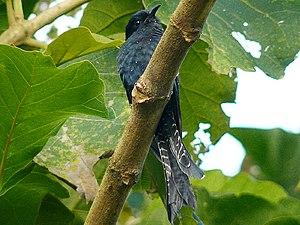
Le genre Surniculus comprend quatre espèces de Coucous surnicous, souvent regroupés en deux espèces, oiseaux de la famille des Cuculidae, vivant dans l'écozone indomalaise.
Le Coucou à queue fourchue est une espèce d'oiseaux de la famille des Cuculidae. Elle était autrefois considérée comme une sous-espèce du Coucou surnicou.
Le Coucou surnicou ou Coucou drongo est une espèce d'oiseaux de la famille des Cuculidae.